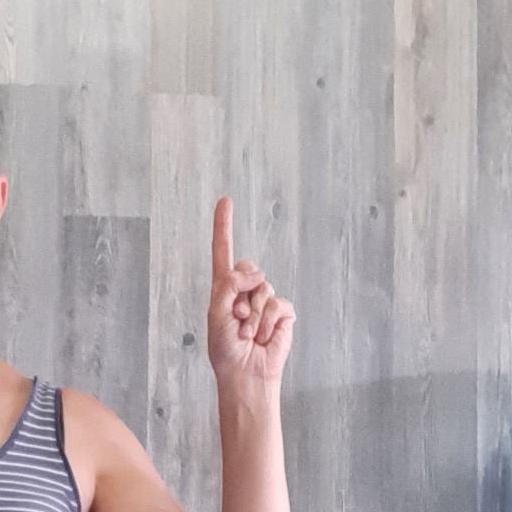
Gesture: one